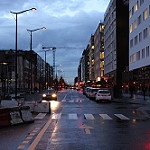
Scene: Outdoor